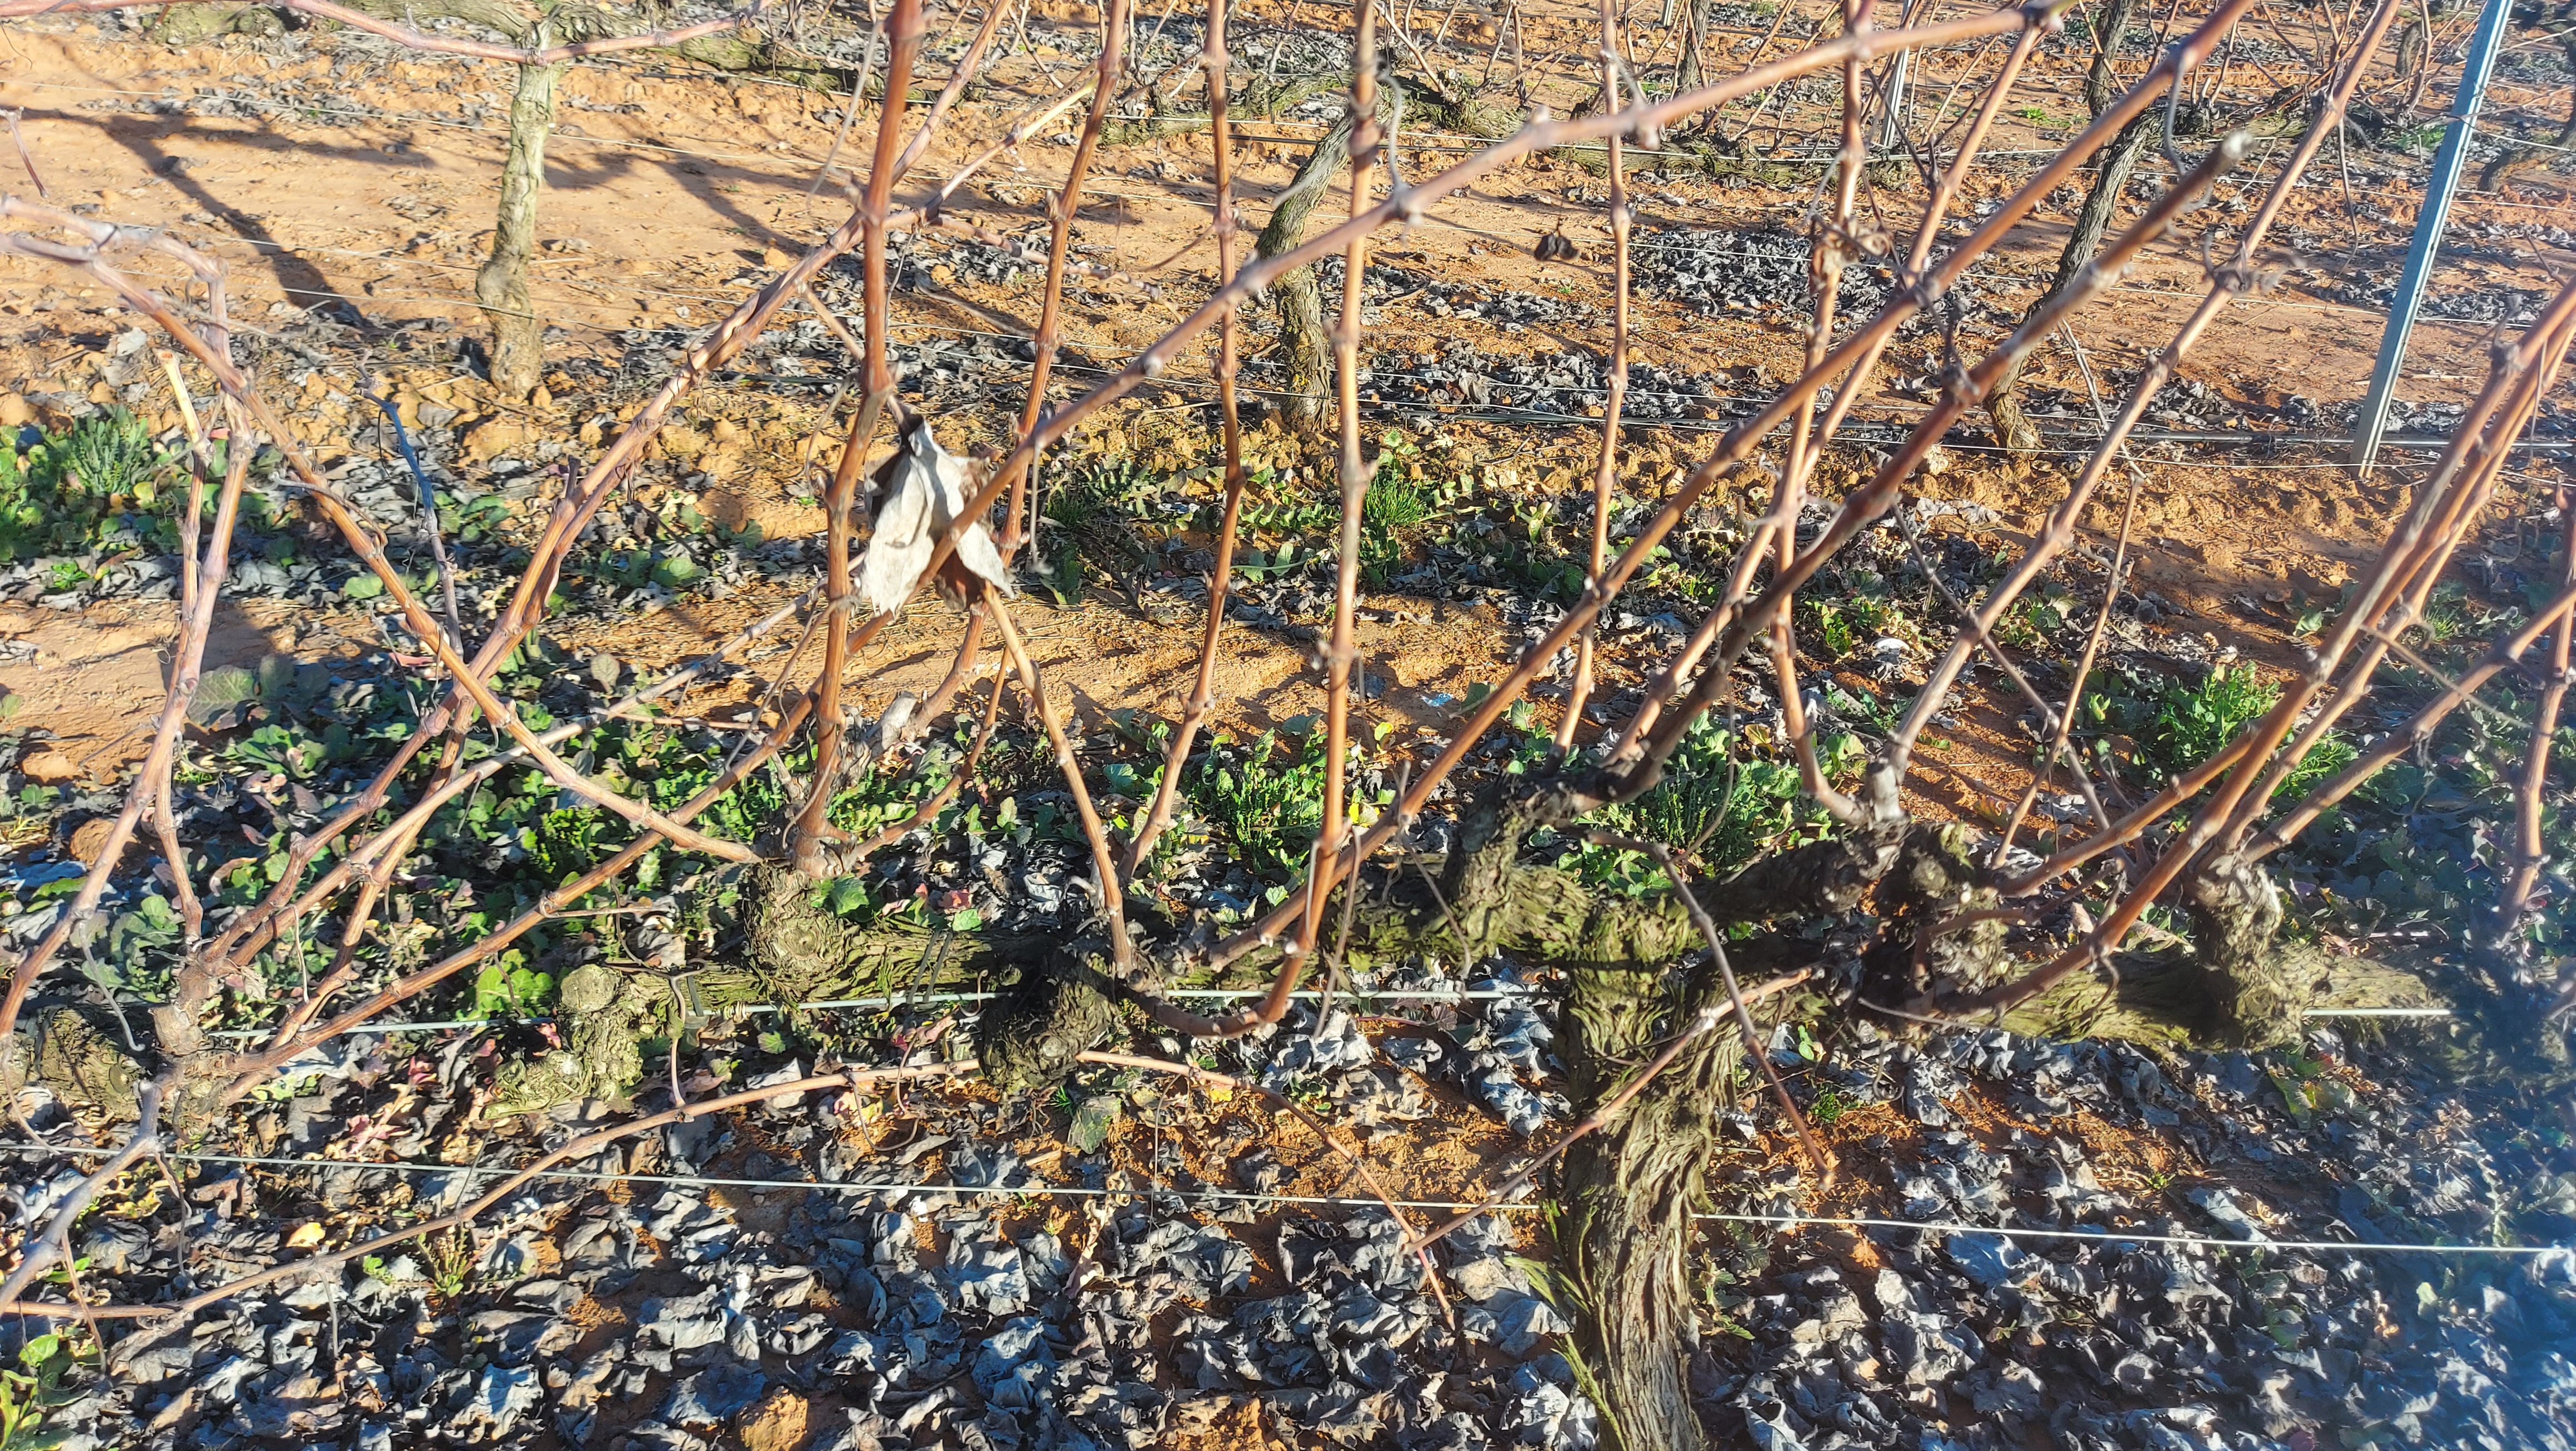
Unpruned shoots: 28
Pruned shoots: 0
Trunks: 2